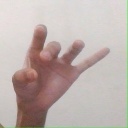
अक्षर: ओ